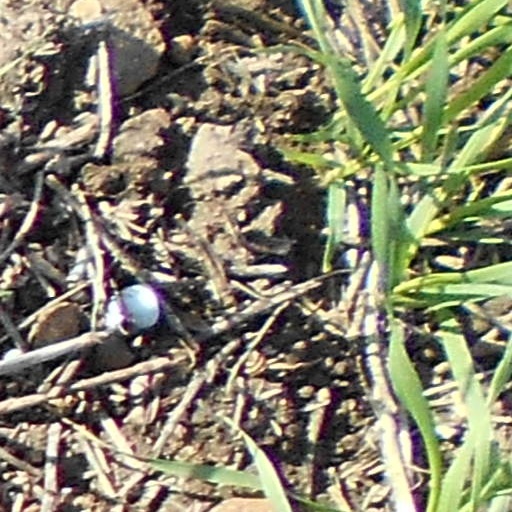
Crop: wheat